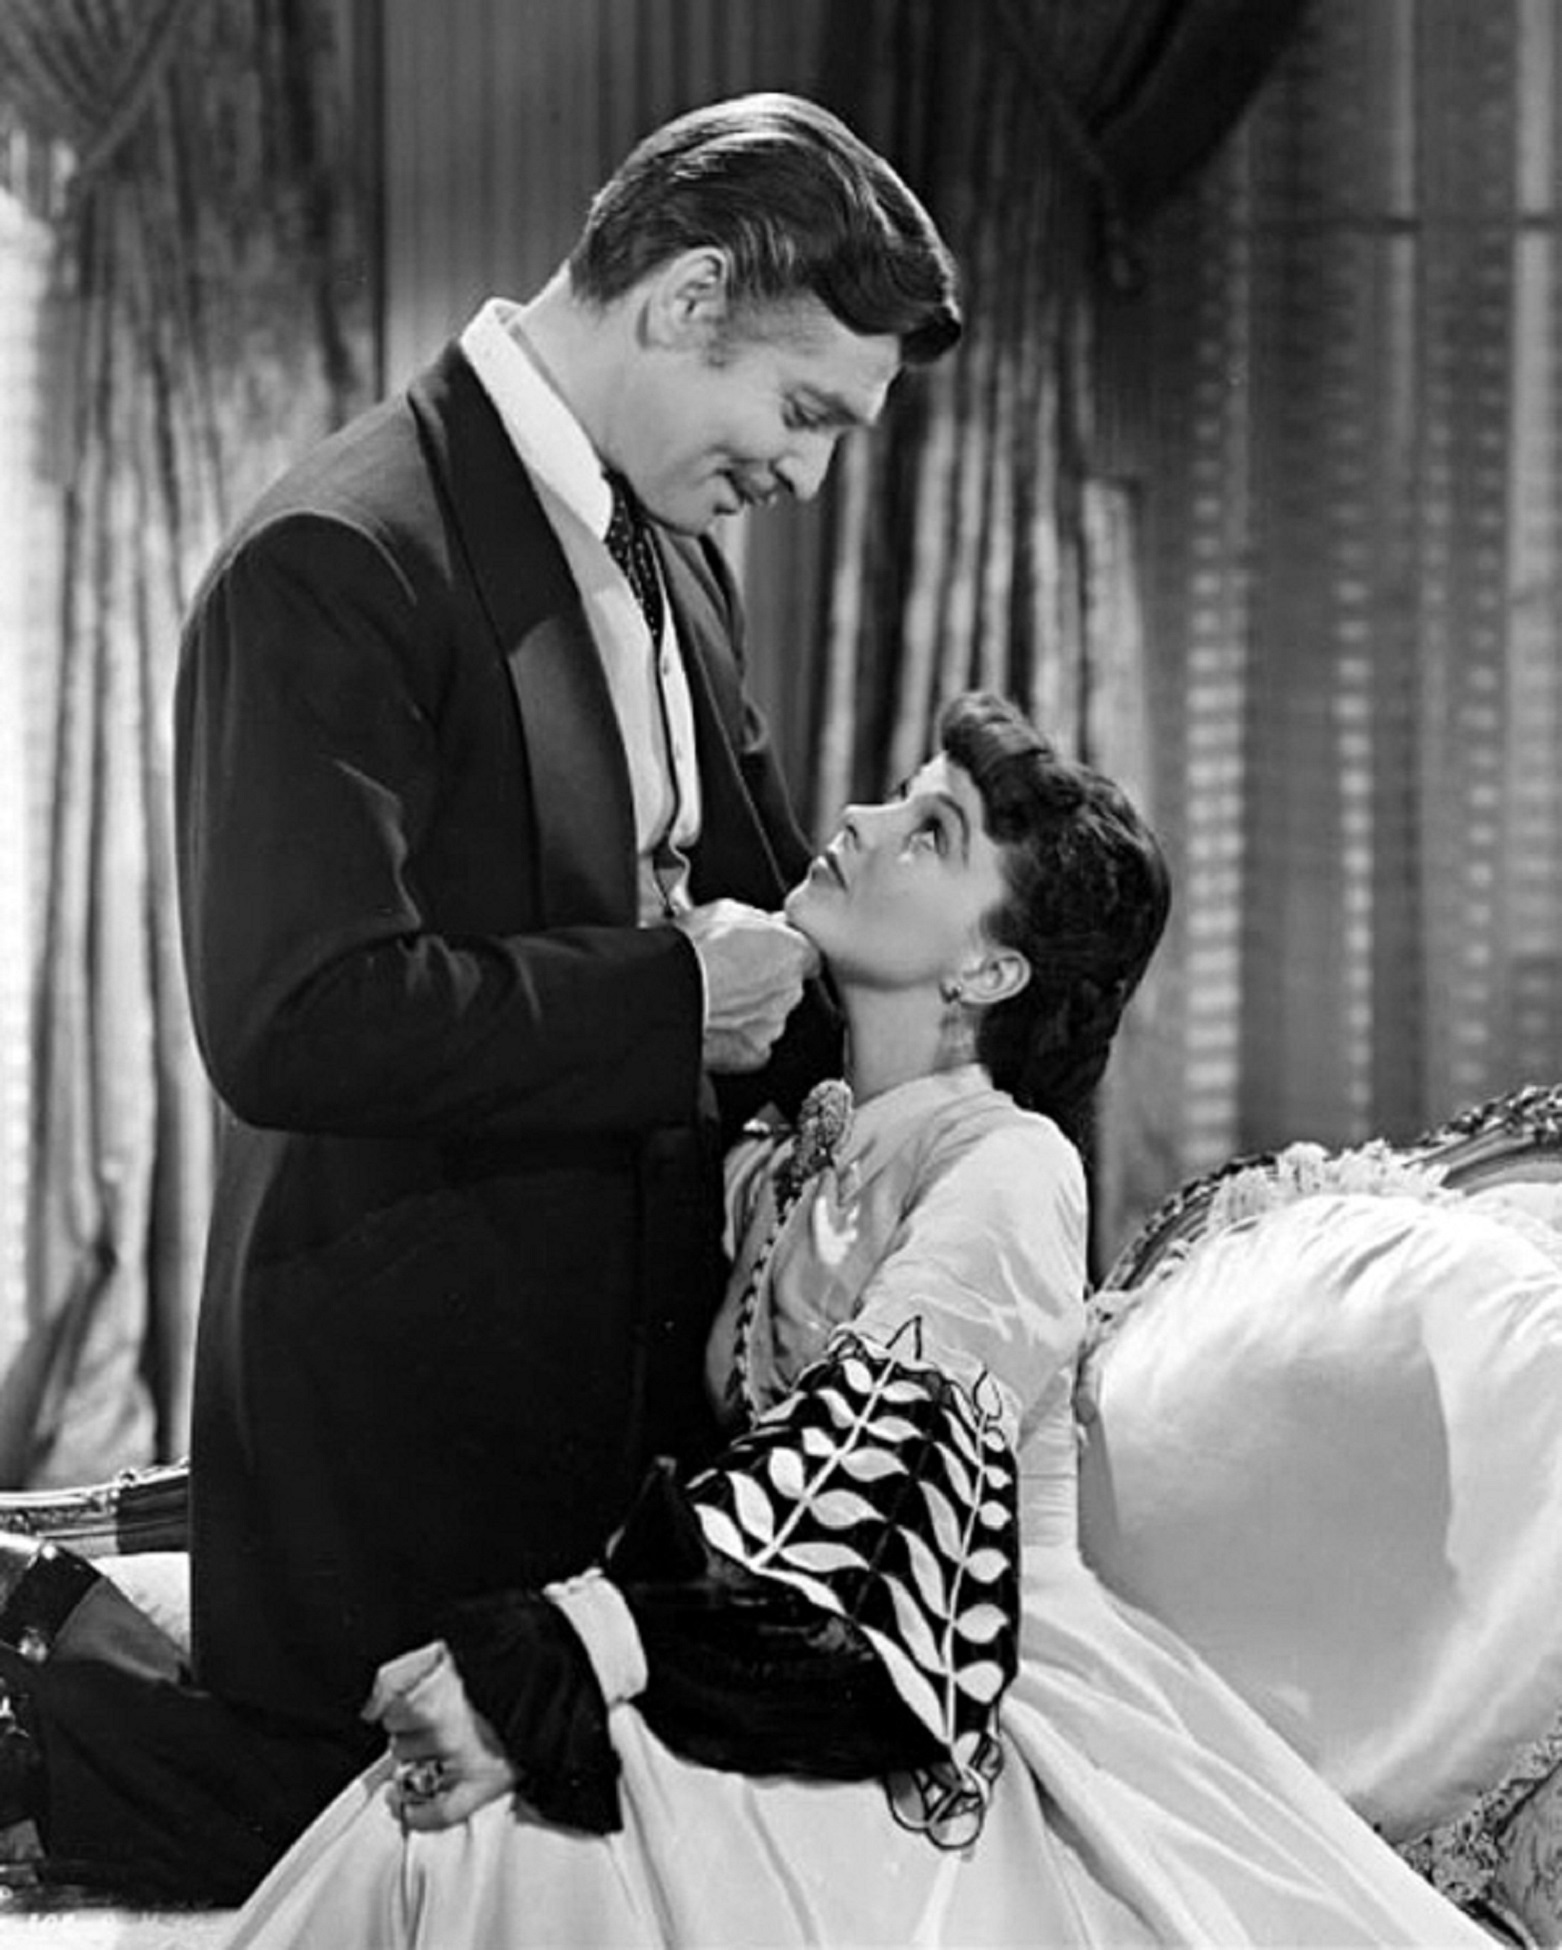
man, person, black and white, woman, vintage, film, hollywood, romance, monochrome, wedding, bride, groom, marriage, ceremony, dress, stars, photograph, cinema, classic, movie, celebrity, actor, actress, monochrome photography, gone with the wind, clark gable, vivien lee